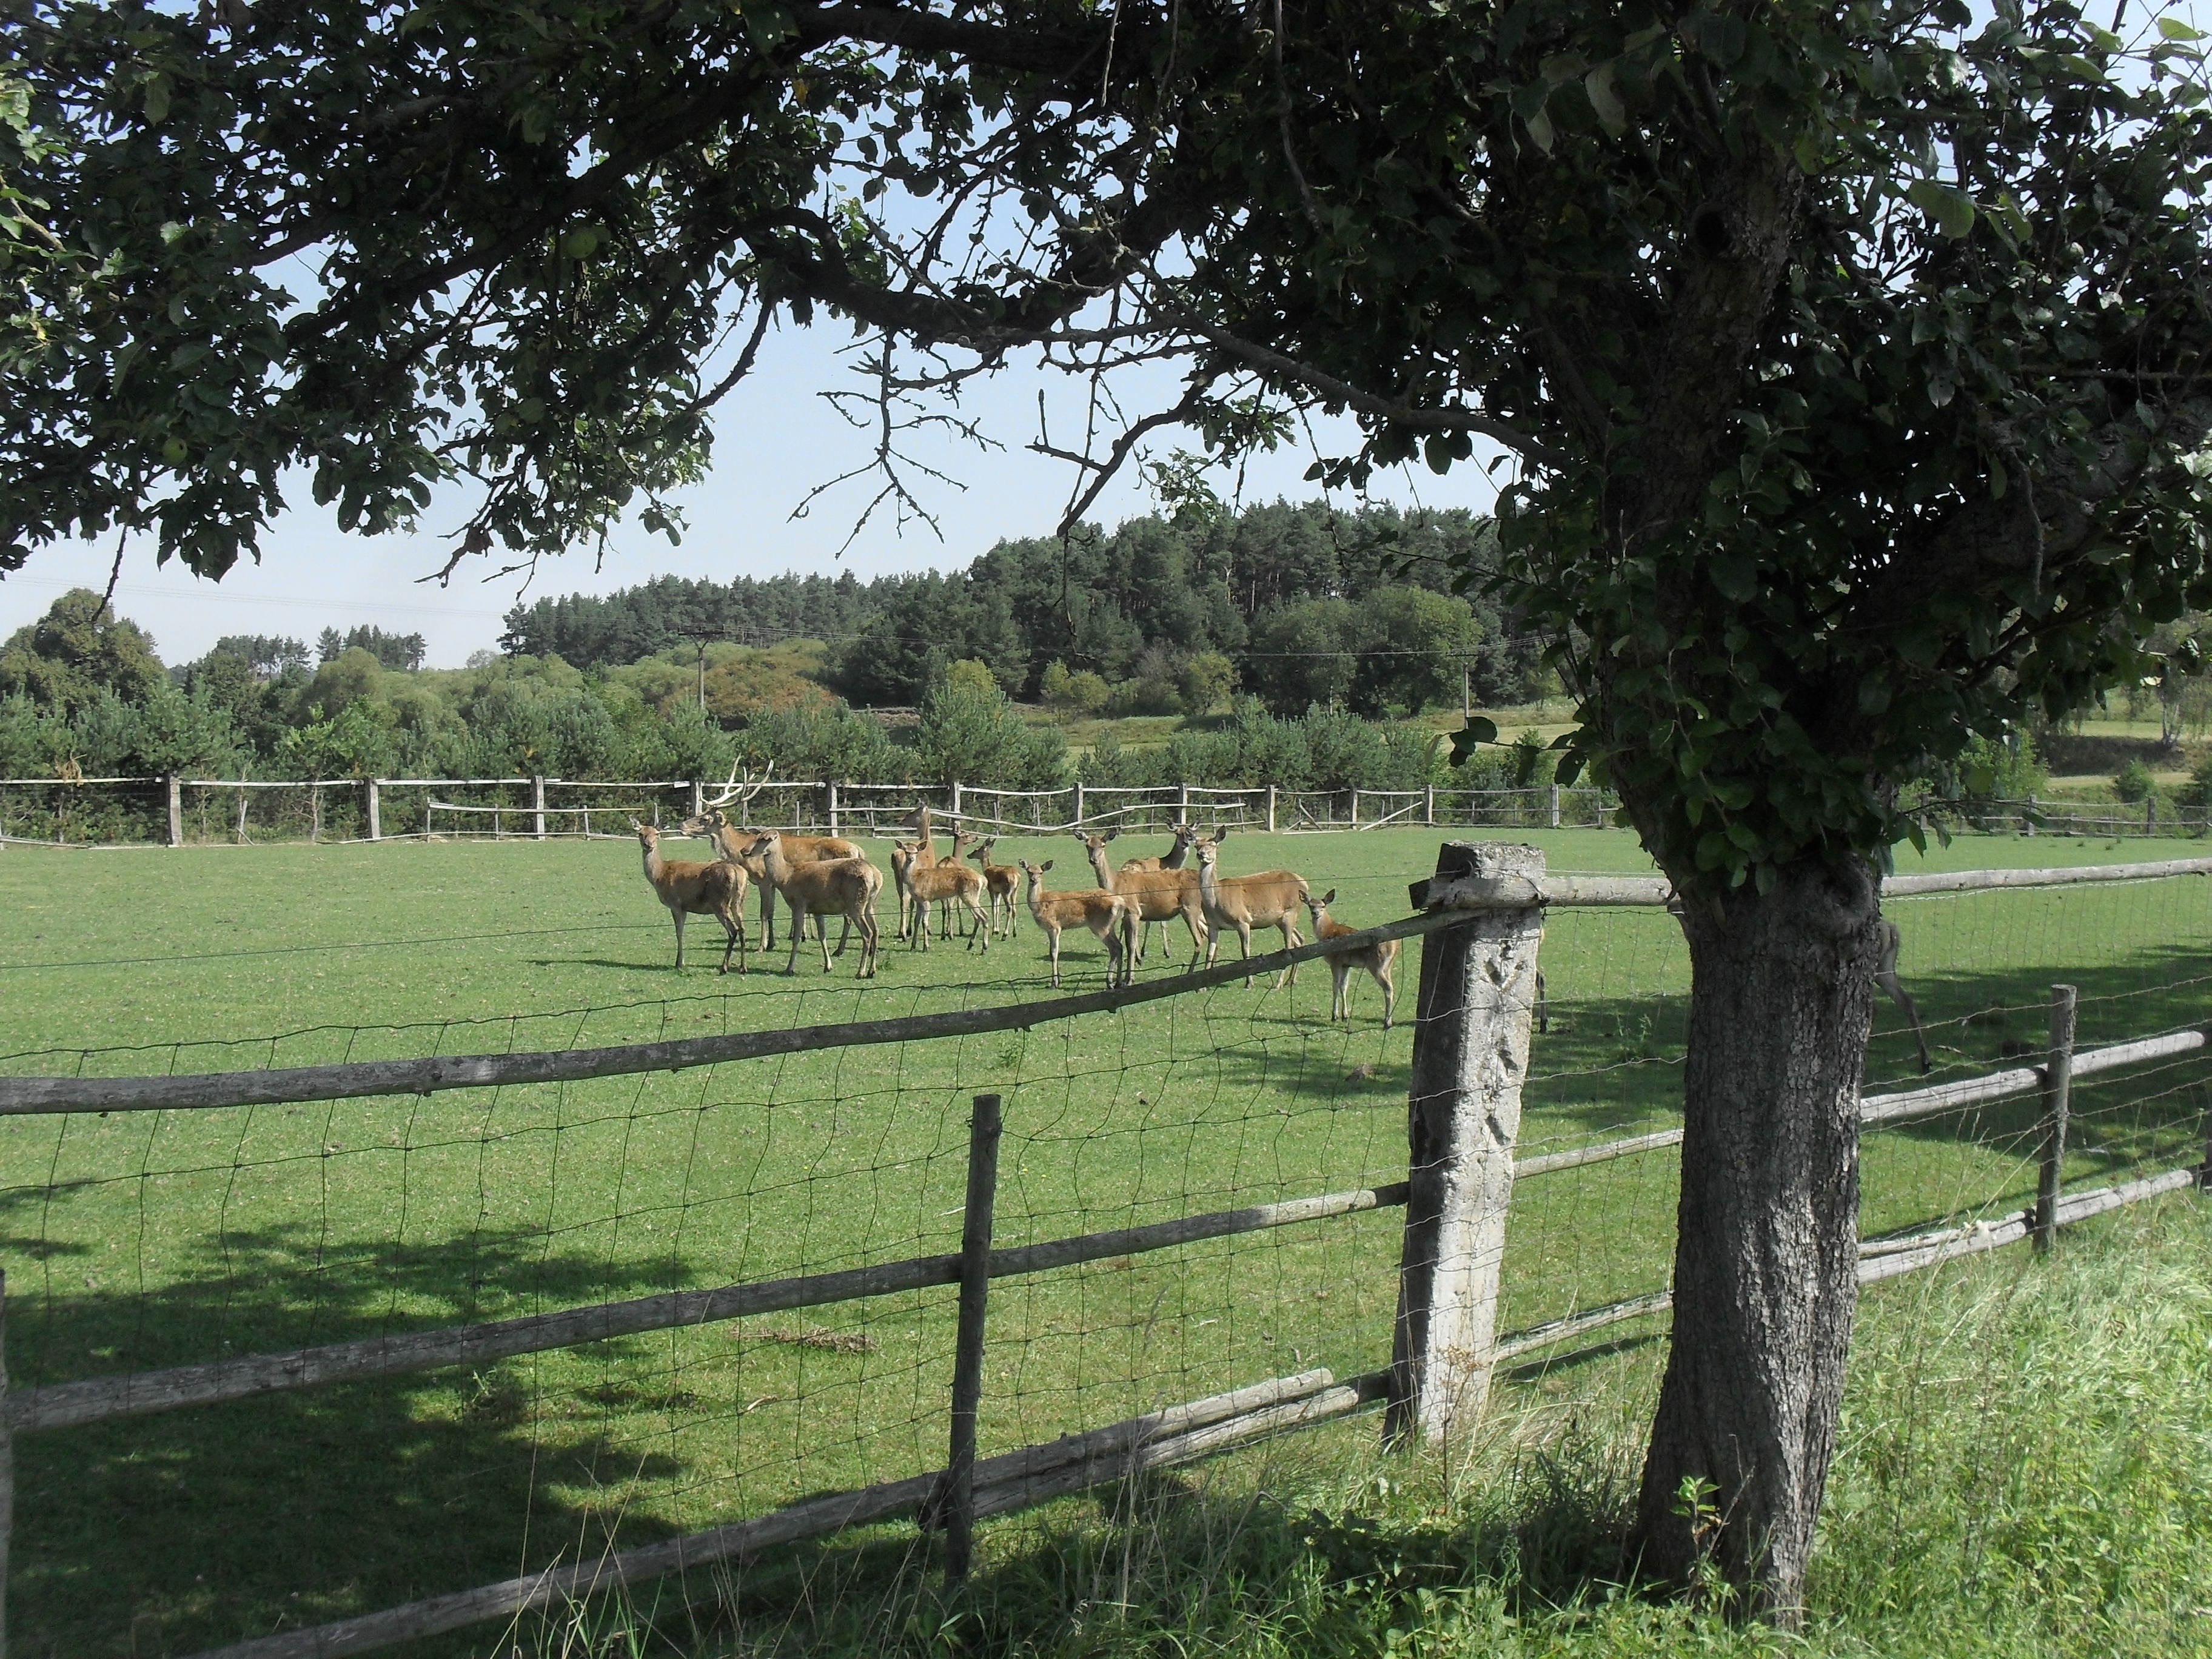
landscape, tree, nature, forest, grass, fence, sky, field, farm, meadow, countryside, country, summer, deer, spring, scenic, pasture, ranch, agriculture, plants, trees, woods, outside, clouds, czech republic, rural area